Mike Barnard (sportsman)

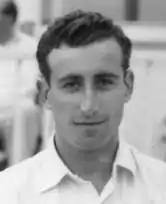
Barnard in 1958

Henry Michael Barnard (18 July 1933 – 18 December 2018) was an English first-class cricketer and professional footballer. As a cricketer, he represented Hampshire in 276 first-class matches and played an important part in helping Hampshire to win their first County Championship in 1961. As a predominantly middle order batsman, he scored over 9,000 runs for Hampshire. In football, he made 116 appearances in the Football League as an inside forward for Portsmouth, scoring 24 goals. He also played non-League football for Gosport Borough, Chelmsford City, and Poole Town.